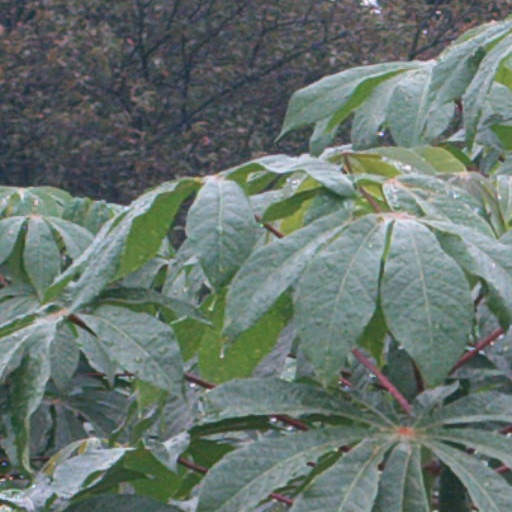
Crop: cassava